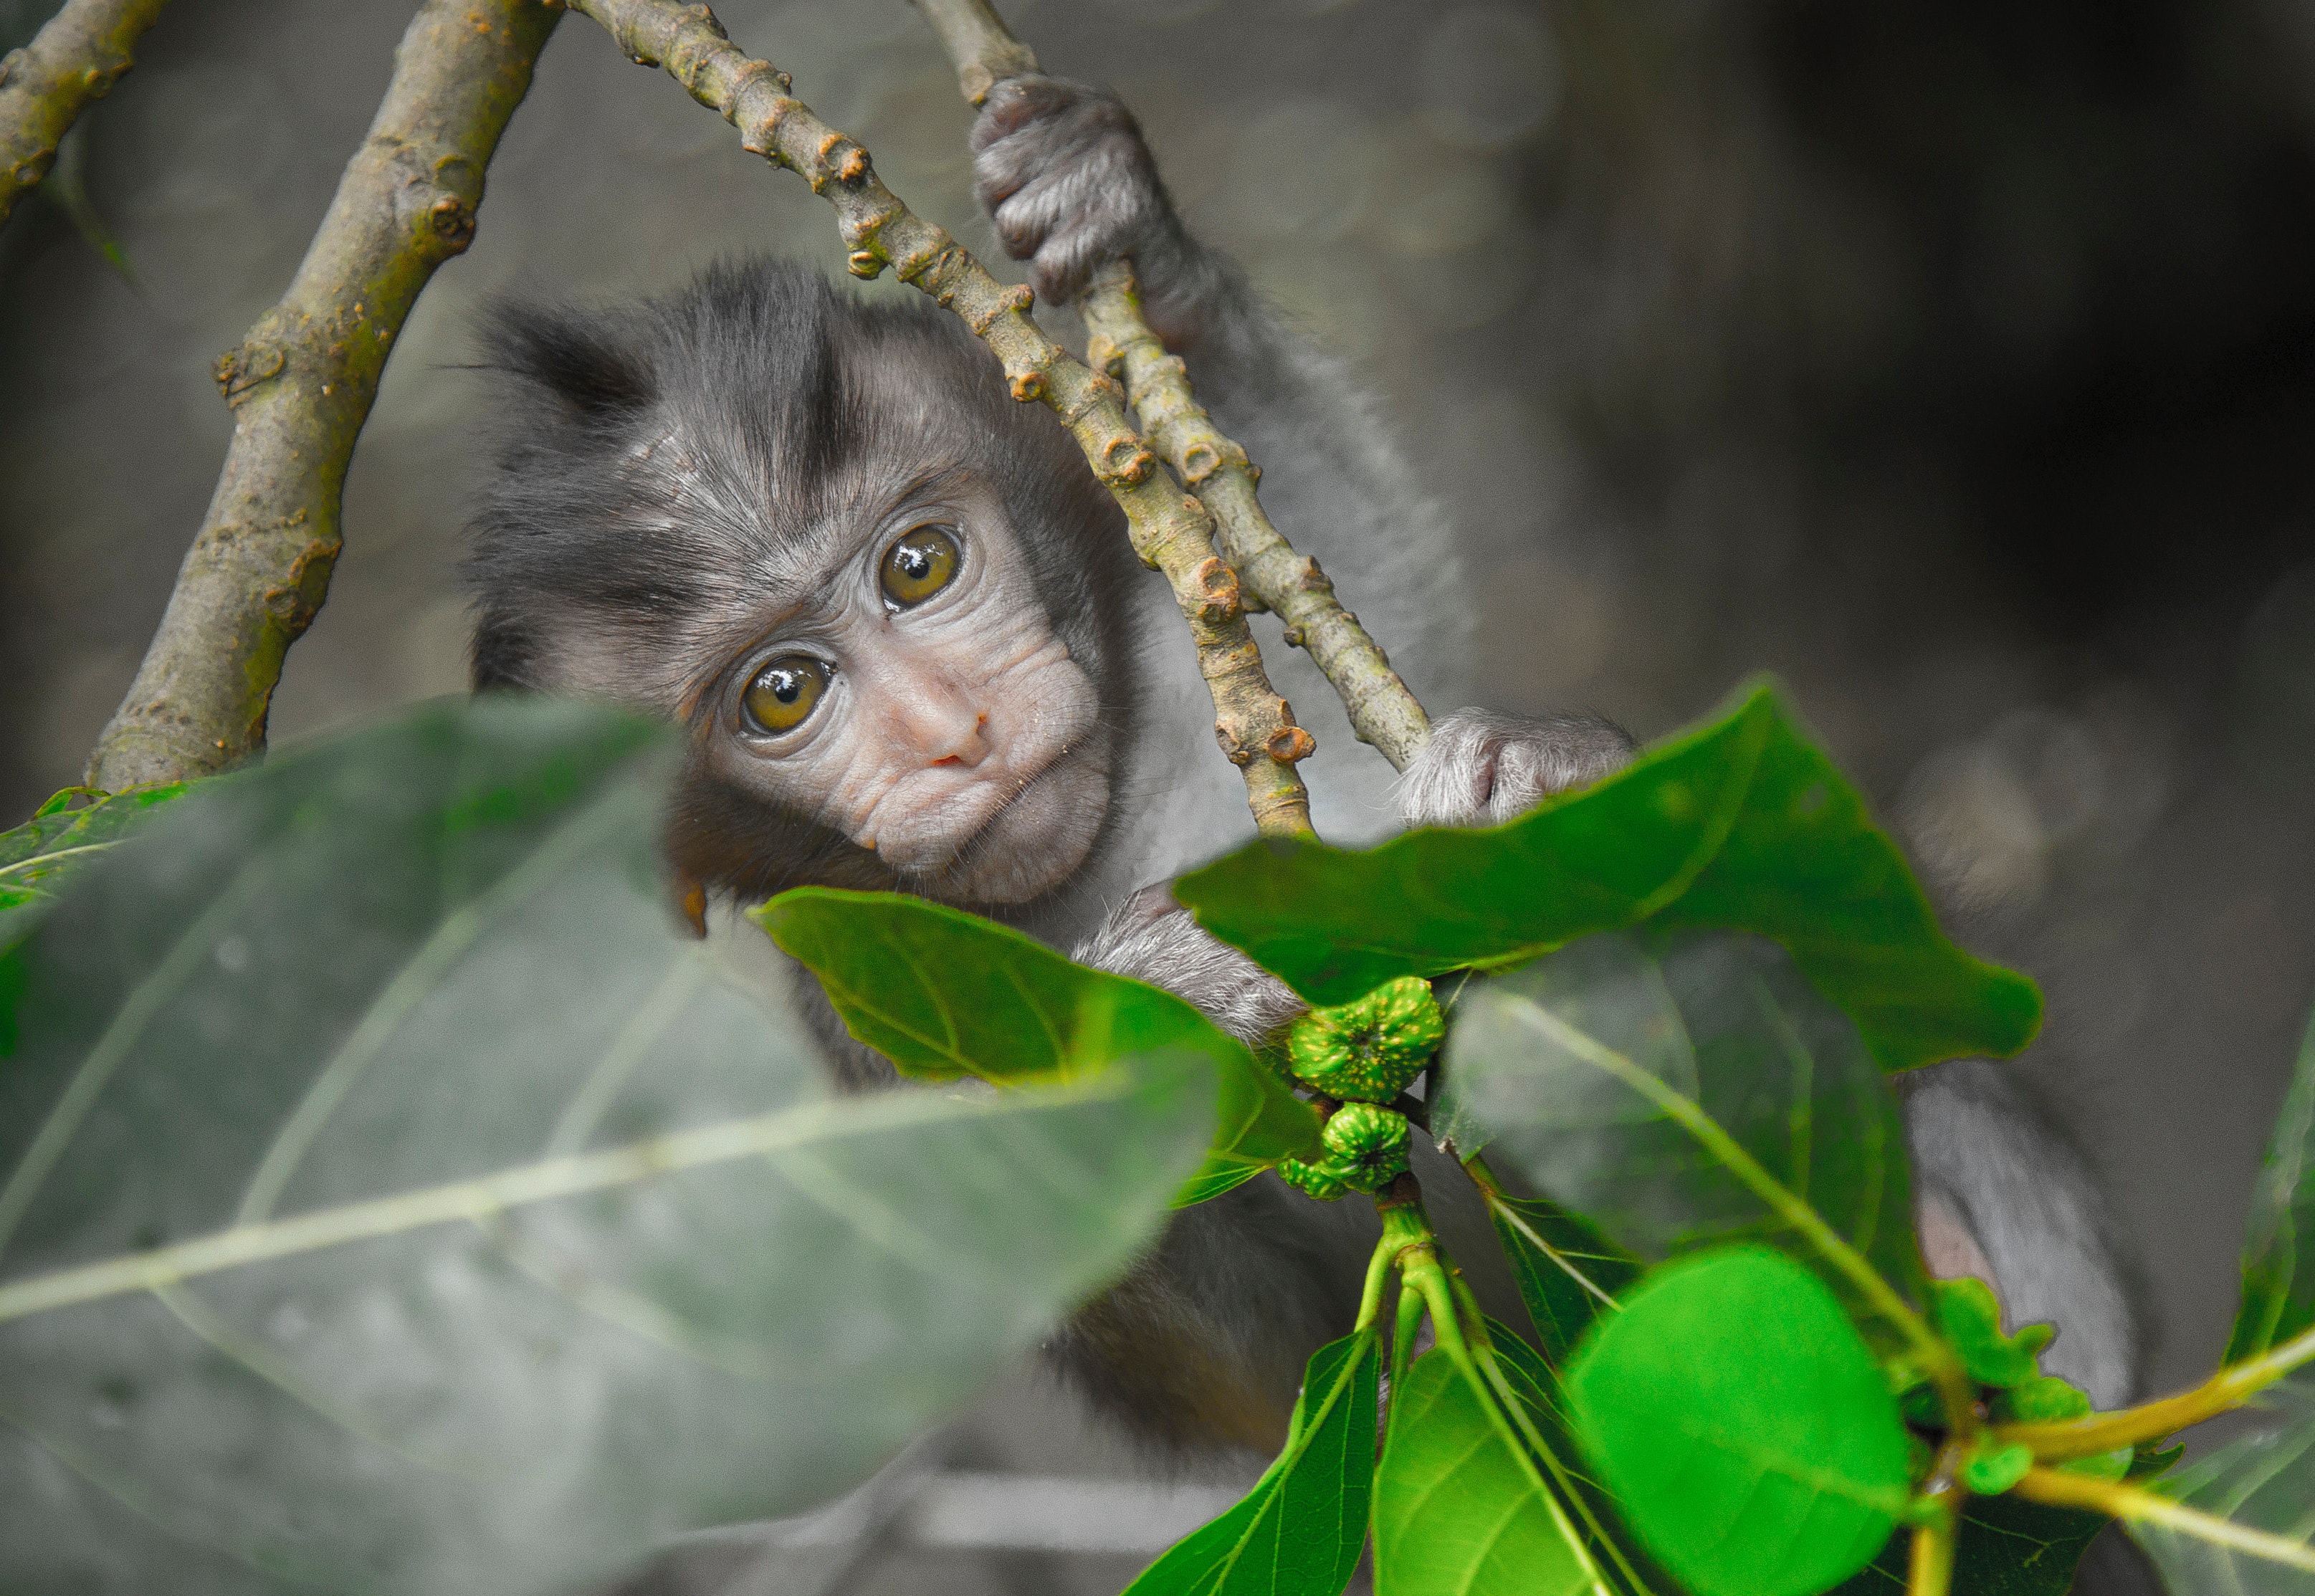
leaf, eye, organism, branch, plant, tree, whiskers, plant stem, macaque, cat